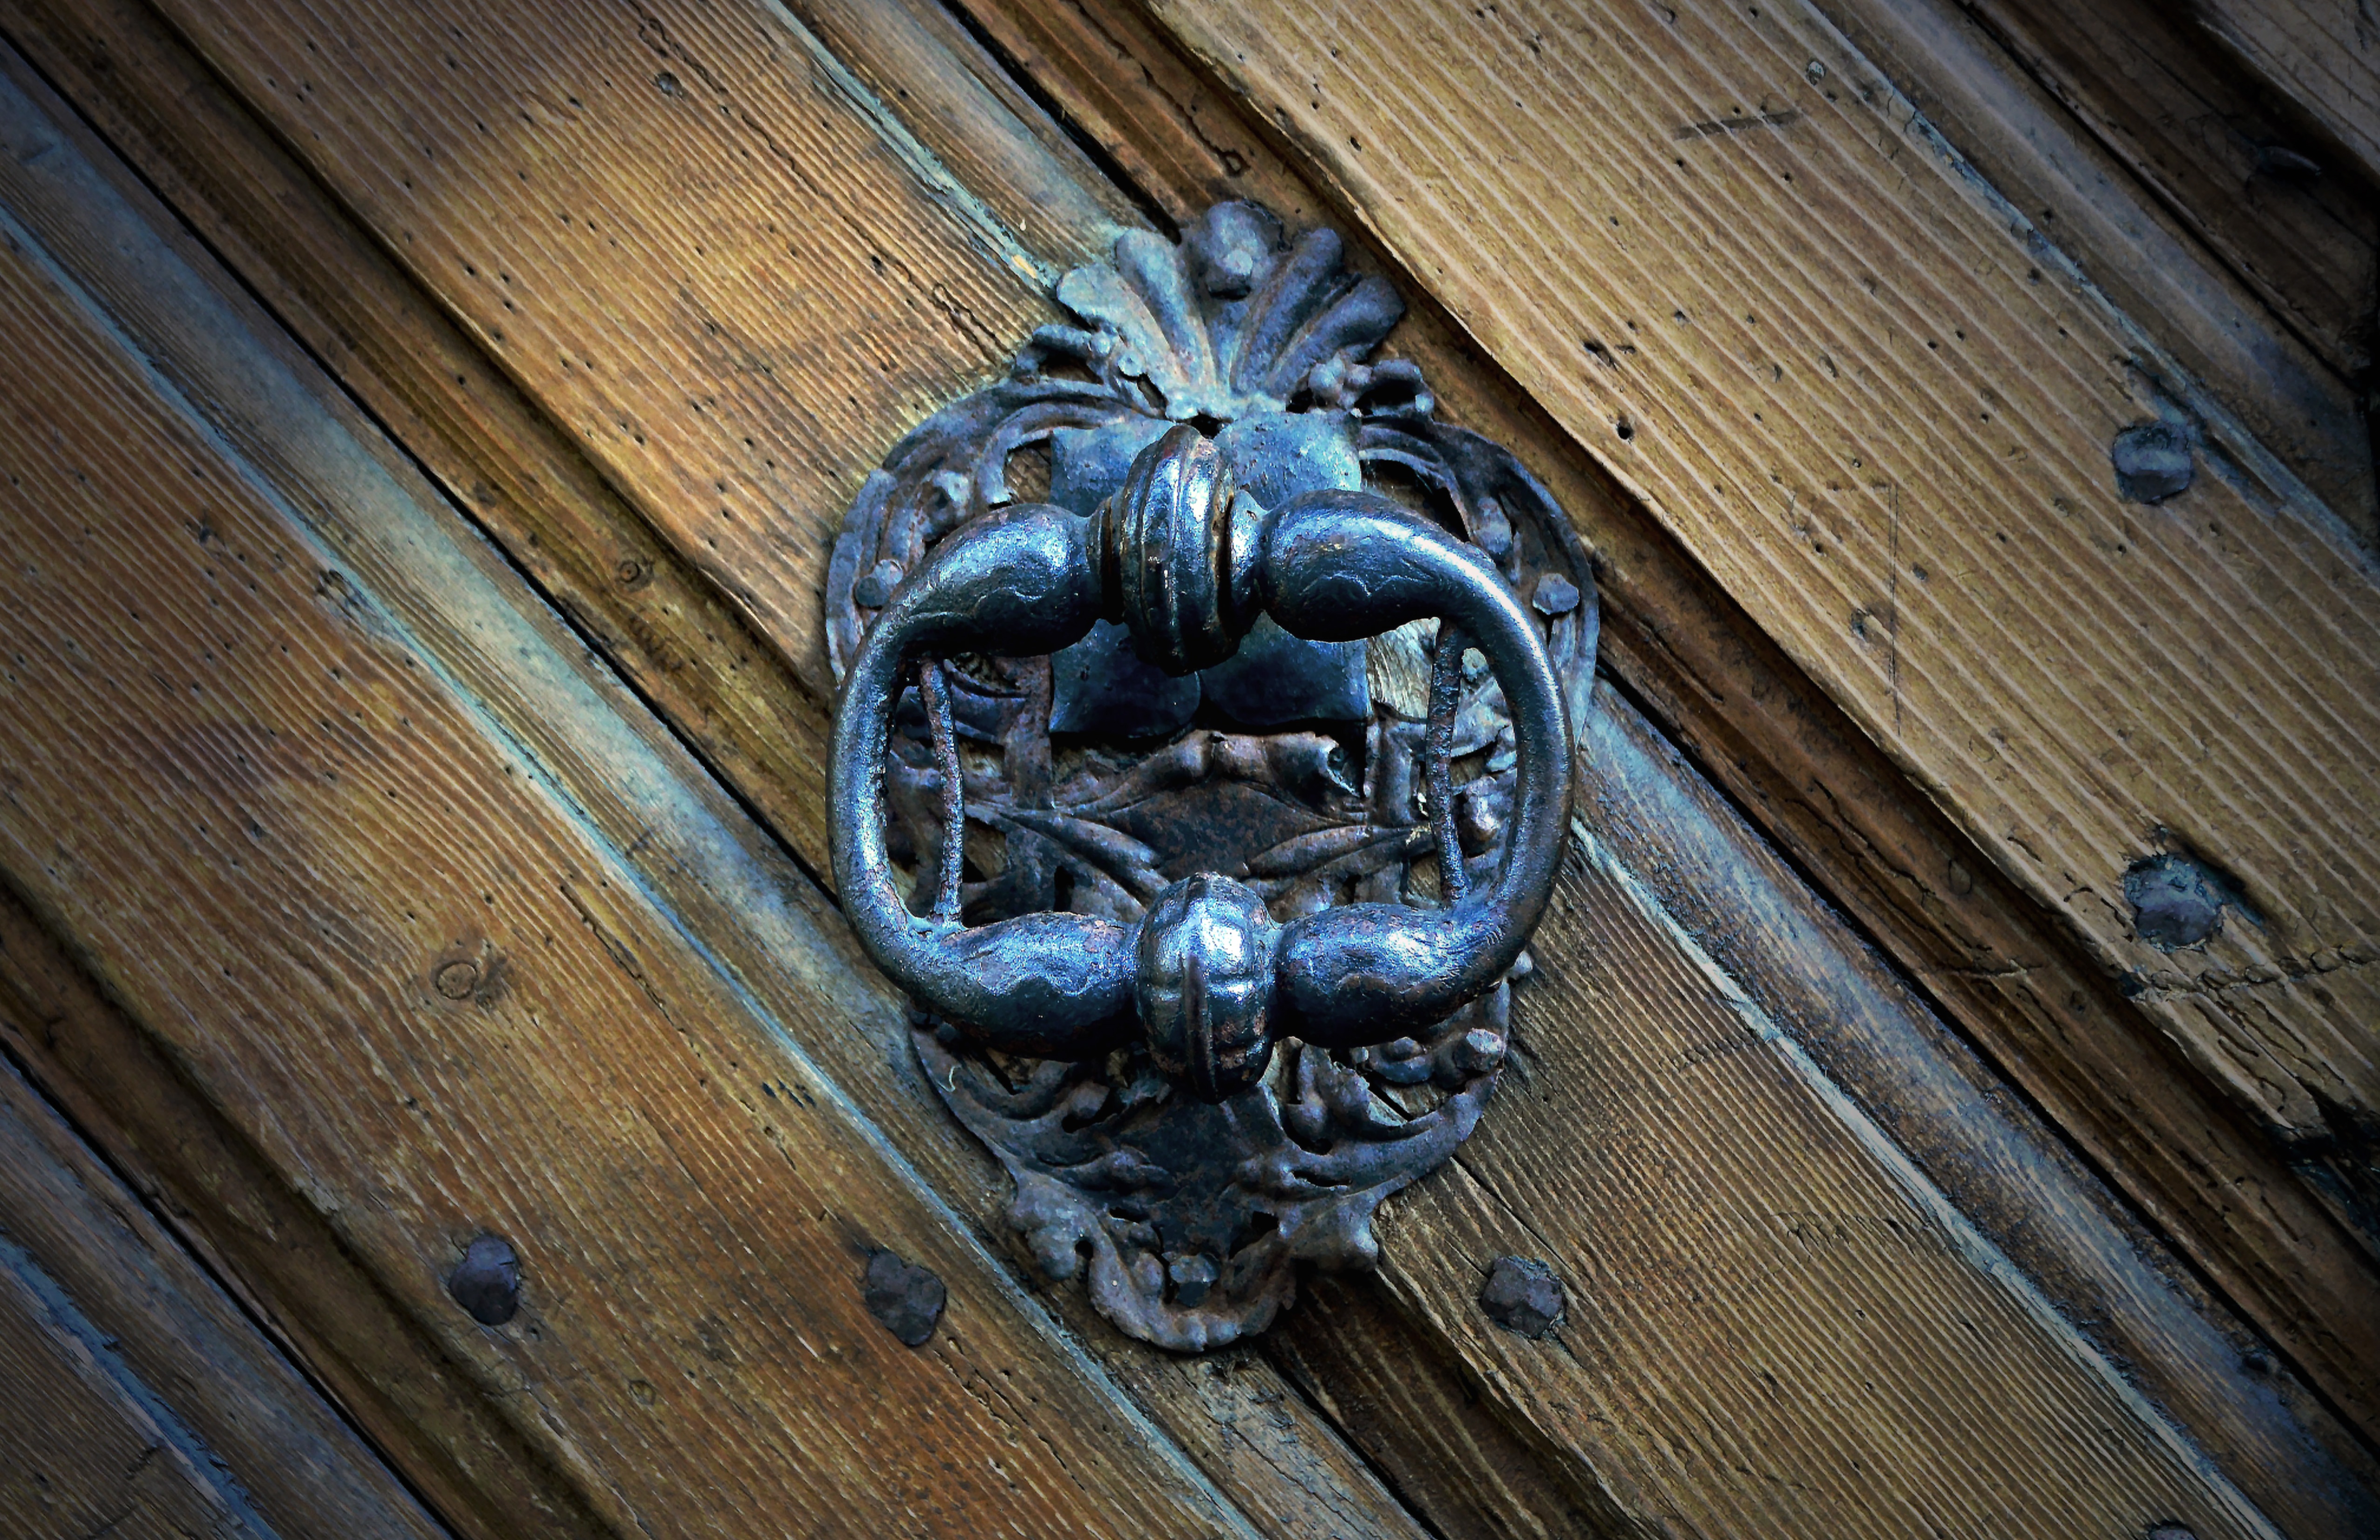
wood, antique, window, old, monument, statue, castle, blue, door, handle, gargoyle, sculpture, art, temple, closed, iron, carving, filter, used, doorknocker, door handle, image editing, completed, key hole, thumper, bks castle